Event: Nepal Earthquake
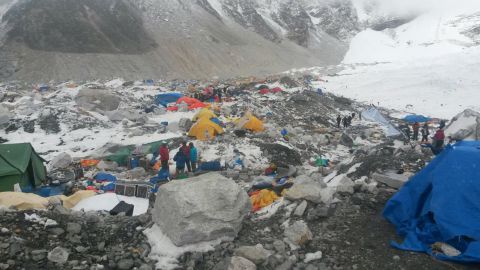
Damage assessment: no_damage